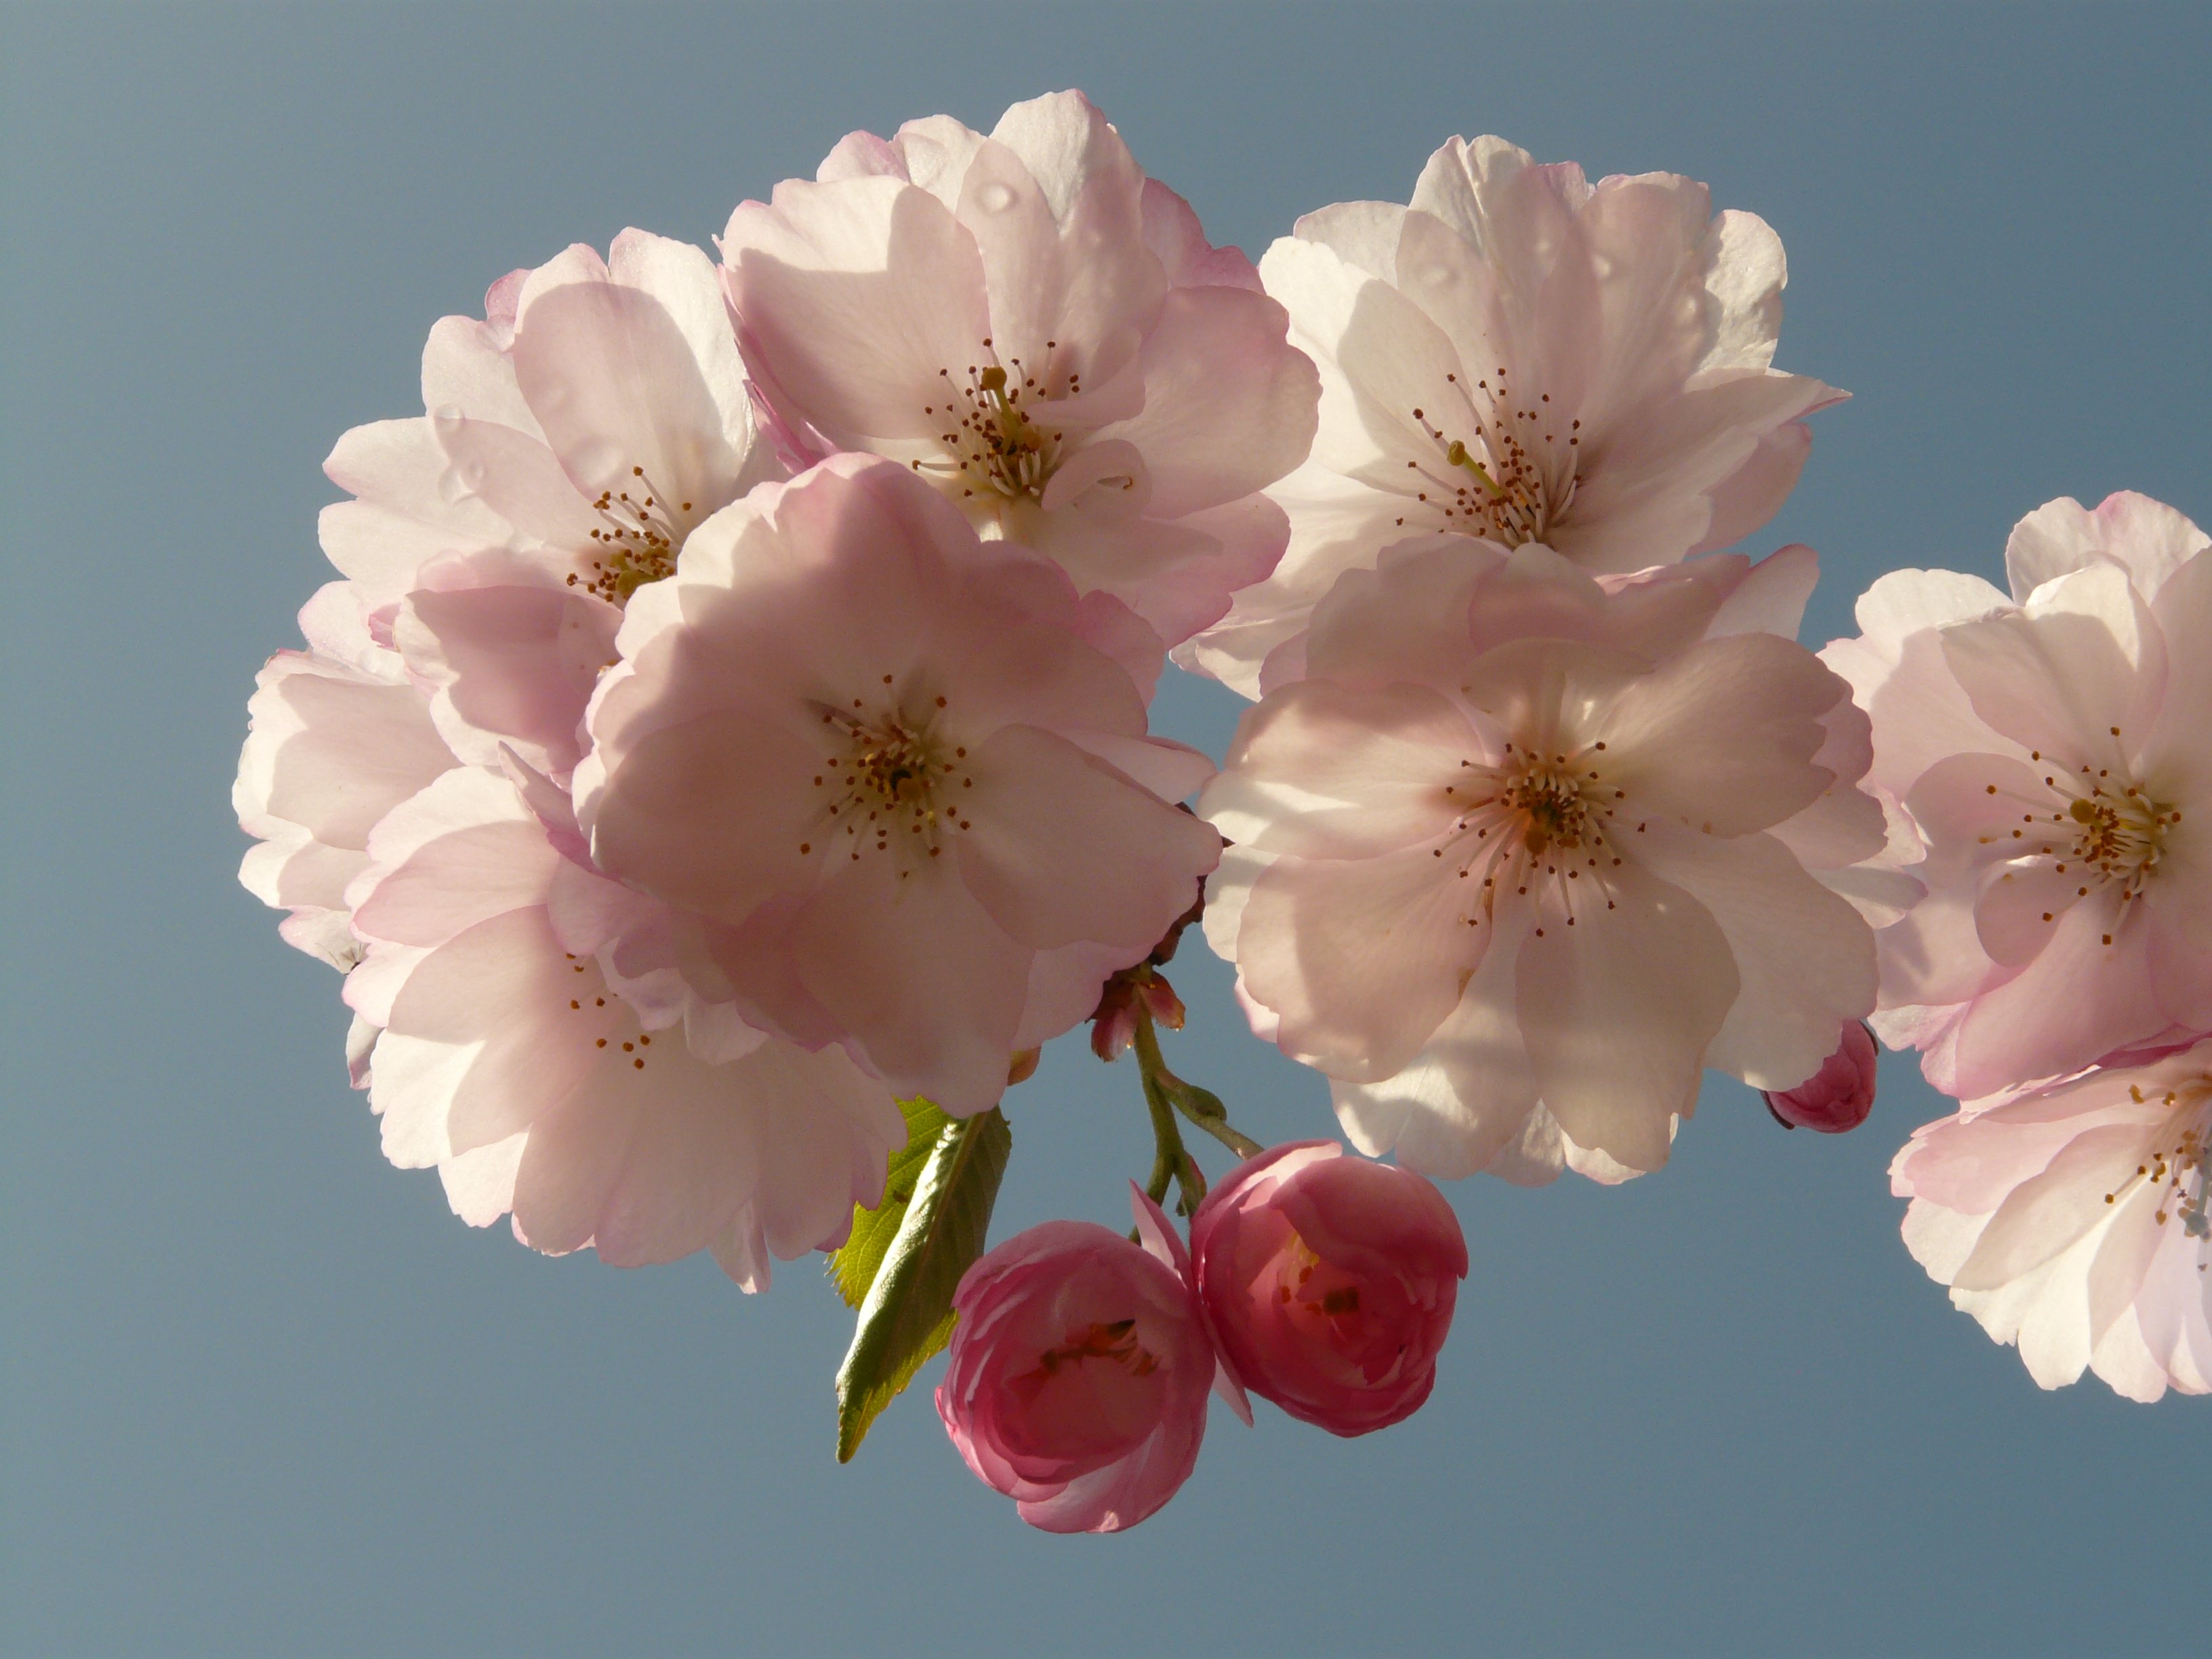
tree, branch, blossom, plant, flower, petal, bloom, spring, produce, botany, pink, flora, cherry blossom, close up, smell, macro photography, ornamental plant, flowering plant, rose family, japanese cherry, prunus serrulata, japanese flowering cherry, ornamental cherry, oriental cherry, east asian cherry, land plant